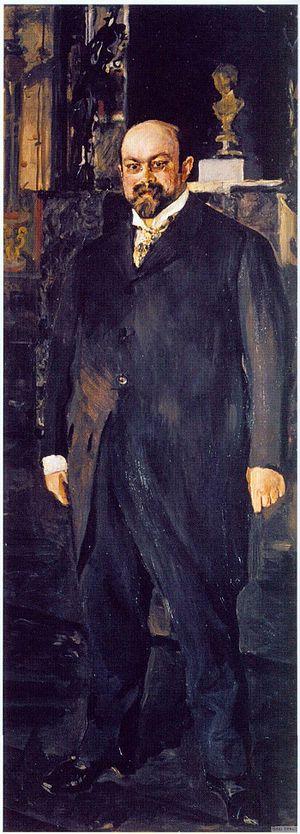
Cet article ne reprend que les tableaux pour lesquels une image est disponible dans la liste en langue russe Список портретов Валентина Серова, qui reprend l'ensemble des portraits réalisés par ce peintre russe.